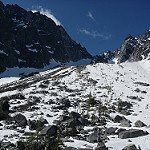
Scene: Outdoor